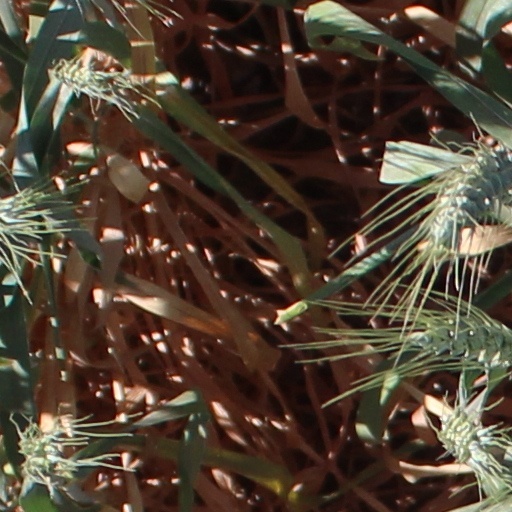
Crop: wheat